Corset

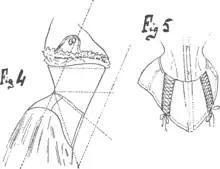
Diagram of a straight-front corset, 1902

The new practice of tight-lacing instigated widespread controversy. Dress reformists claimed that the corset was prompted by vanity and foolishness, and harmful to health. The reported health risks included damaged and rearranged internal organs, compromised fertility; weakness and general depletion of health. Those who were pro-corset argued that it was required for stylish dress and had its own unique pleasures; dress historian David Kunzle theorized that some enthusiastic fans of tightlacing may have experienced sexual pleasure when tightlacing, or by rubbing against the front of the corset, which contributed to the moral outrage against the practice.